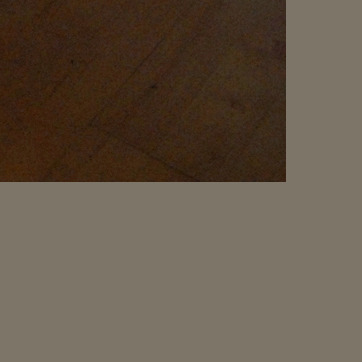
Material: wood